Dongfeng Huashen Tianlai

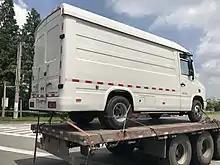
Huashen Tianlai rear

The Dongfeng Huashen Tianlai is powered by a lone 3.0-litre inline-4 diesel engine by Yuchai producing 130hp and 340N·m mated to a 5-speed manual transmission.